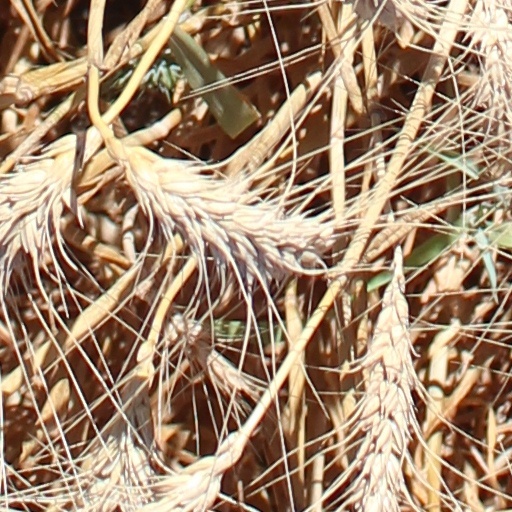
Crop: wheat